Assault rifle

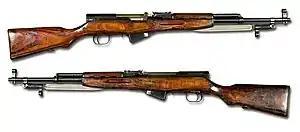
SKS

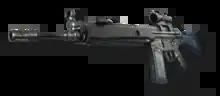
HK33A2

During World War II, the Soviet Union primarily used the Mosin–Nagant rifle but began exploring modern alternatives like the AVS-36 and SVT-40. In 1943, Soviet engineers developed the 7.62×39mm M43 cartridge, inspired by German designs, leading to the creation of the SKS carbine by Sergei Simonov. The carbine was based on the operating system of Simonov’s PTRS-41. Officially adopted as the SKS-45 after the war, it briefly replaced the Mosin–Nagant before being overtaken by the AK-47. In 1955, the Soviets shared SKS and AK-47 technology with China, resulting in the Type 56 carbine, which became the People's Liberation Army's standard rifle. To improve on the SKS, China developed the select-fire Type 63 assault rifle, but it suffered from poor quality control, with nearly 700 unauthorized design changes that compromised performance. Production ended in 1978, and the PLA reverted to the more reliable Type 56, though some Type 63s were used briefly in the 1979 Sino-Vietnamese War.